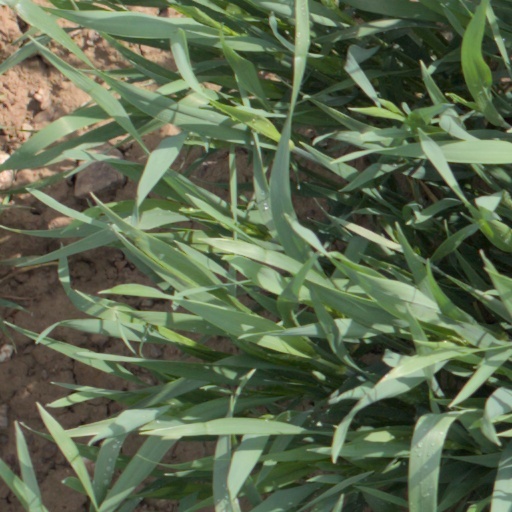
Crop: wheat